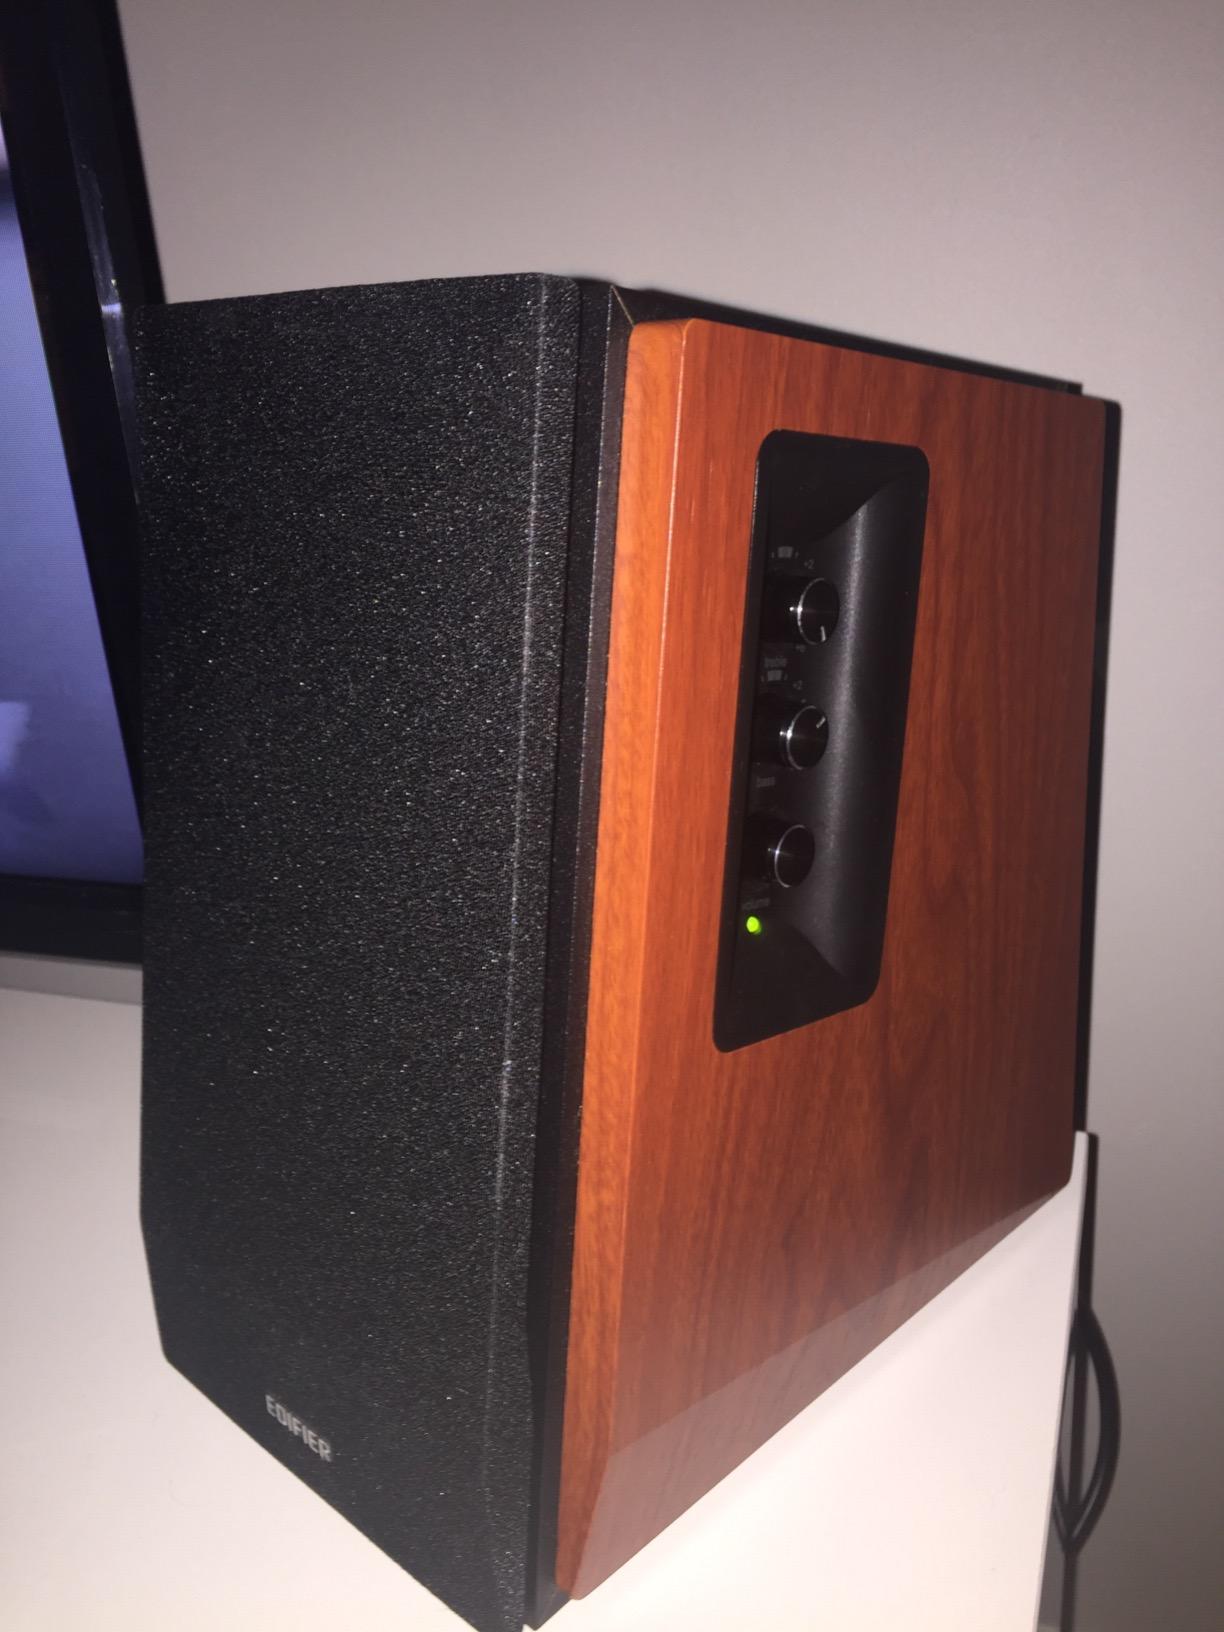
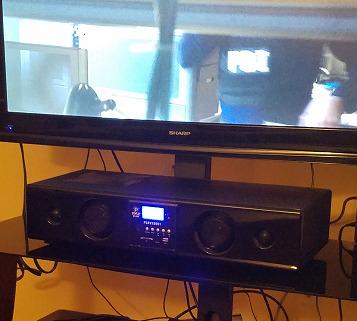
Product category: speaker
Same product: no